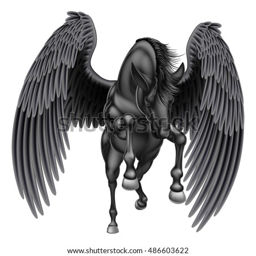
an illustration of a black pegasus mythological winged horse rearing on its hind legs or running or jumping seen from the front